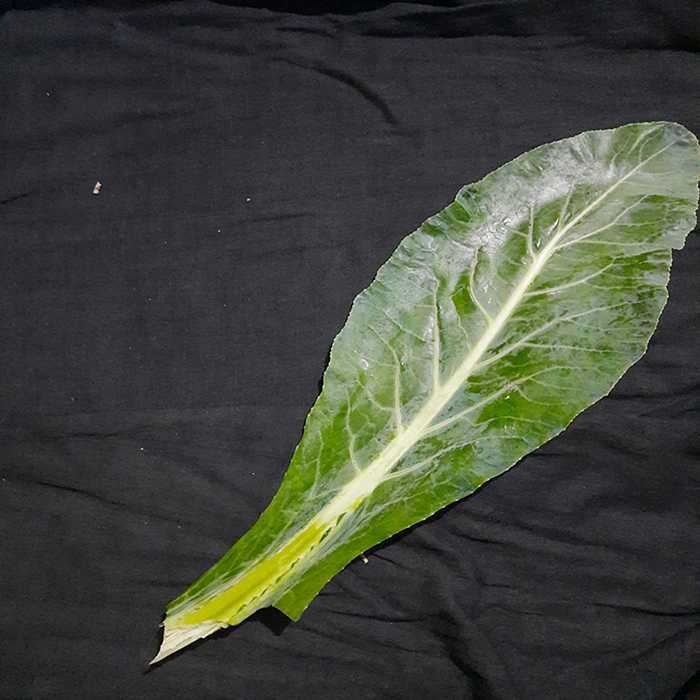
Plant: Cauliflower
Label: Fresh leaf